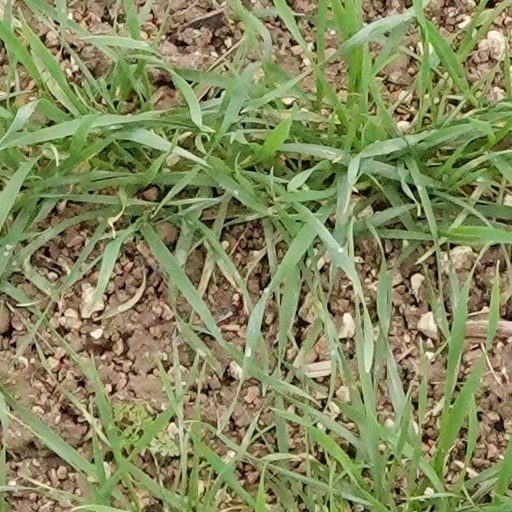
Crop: wheat